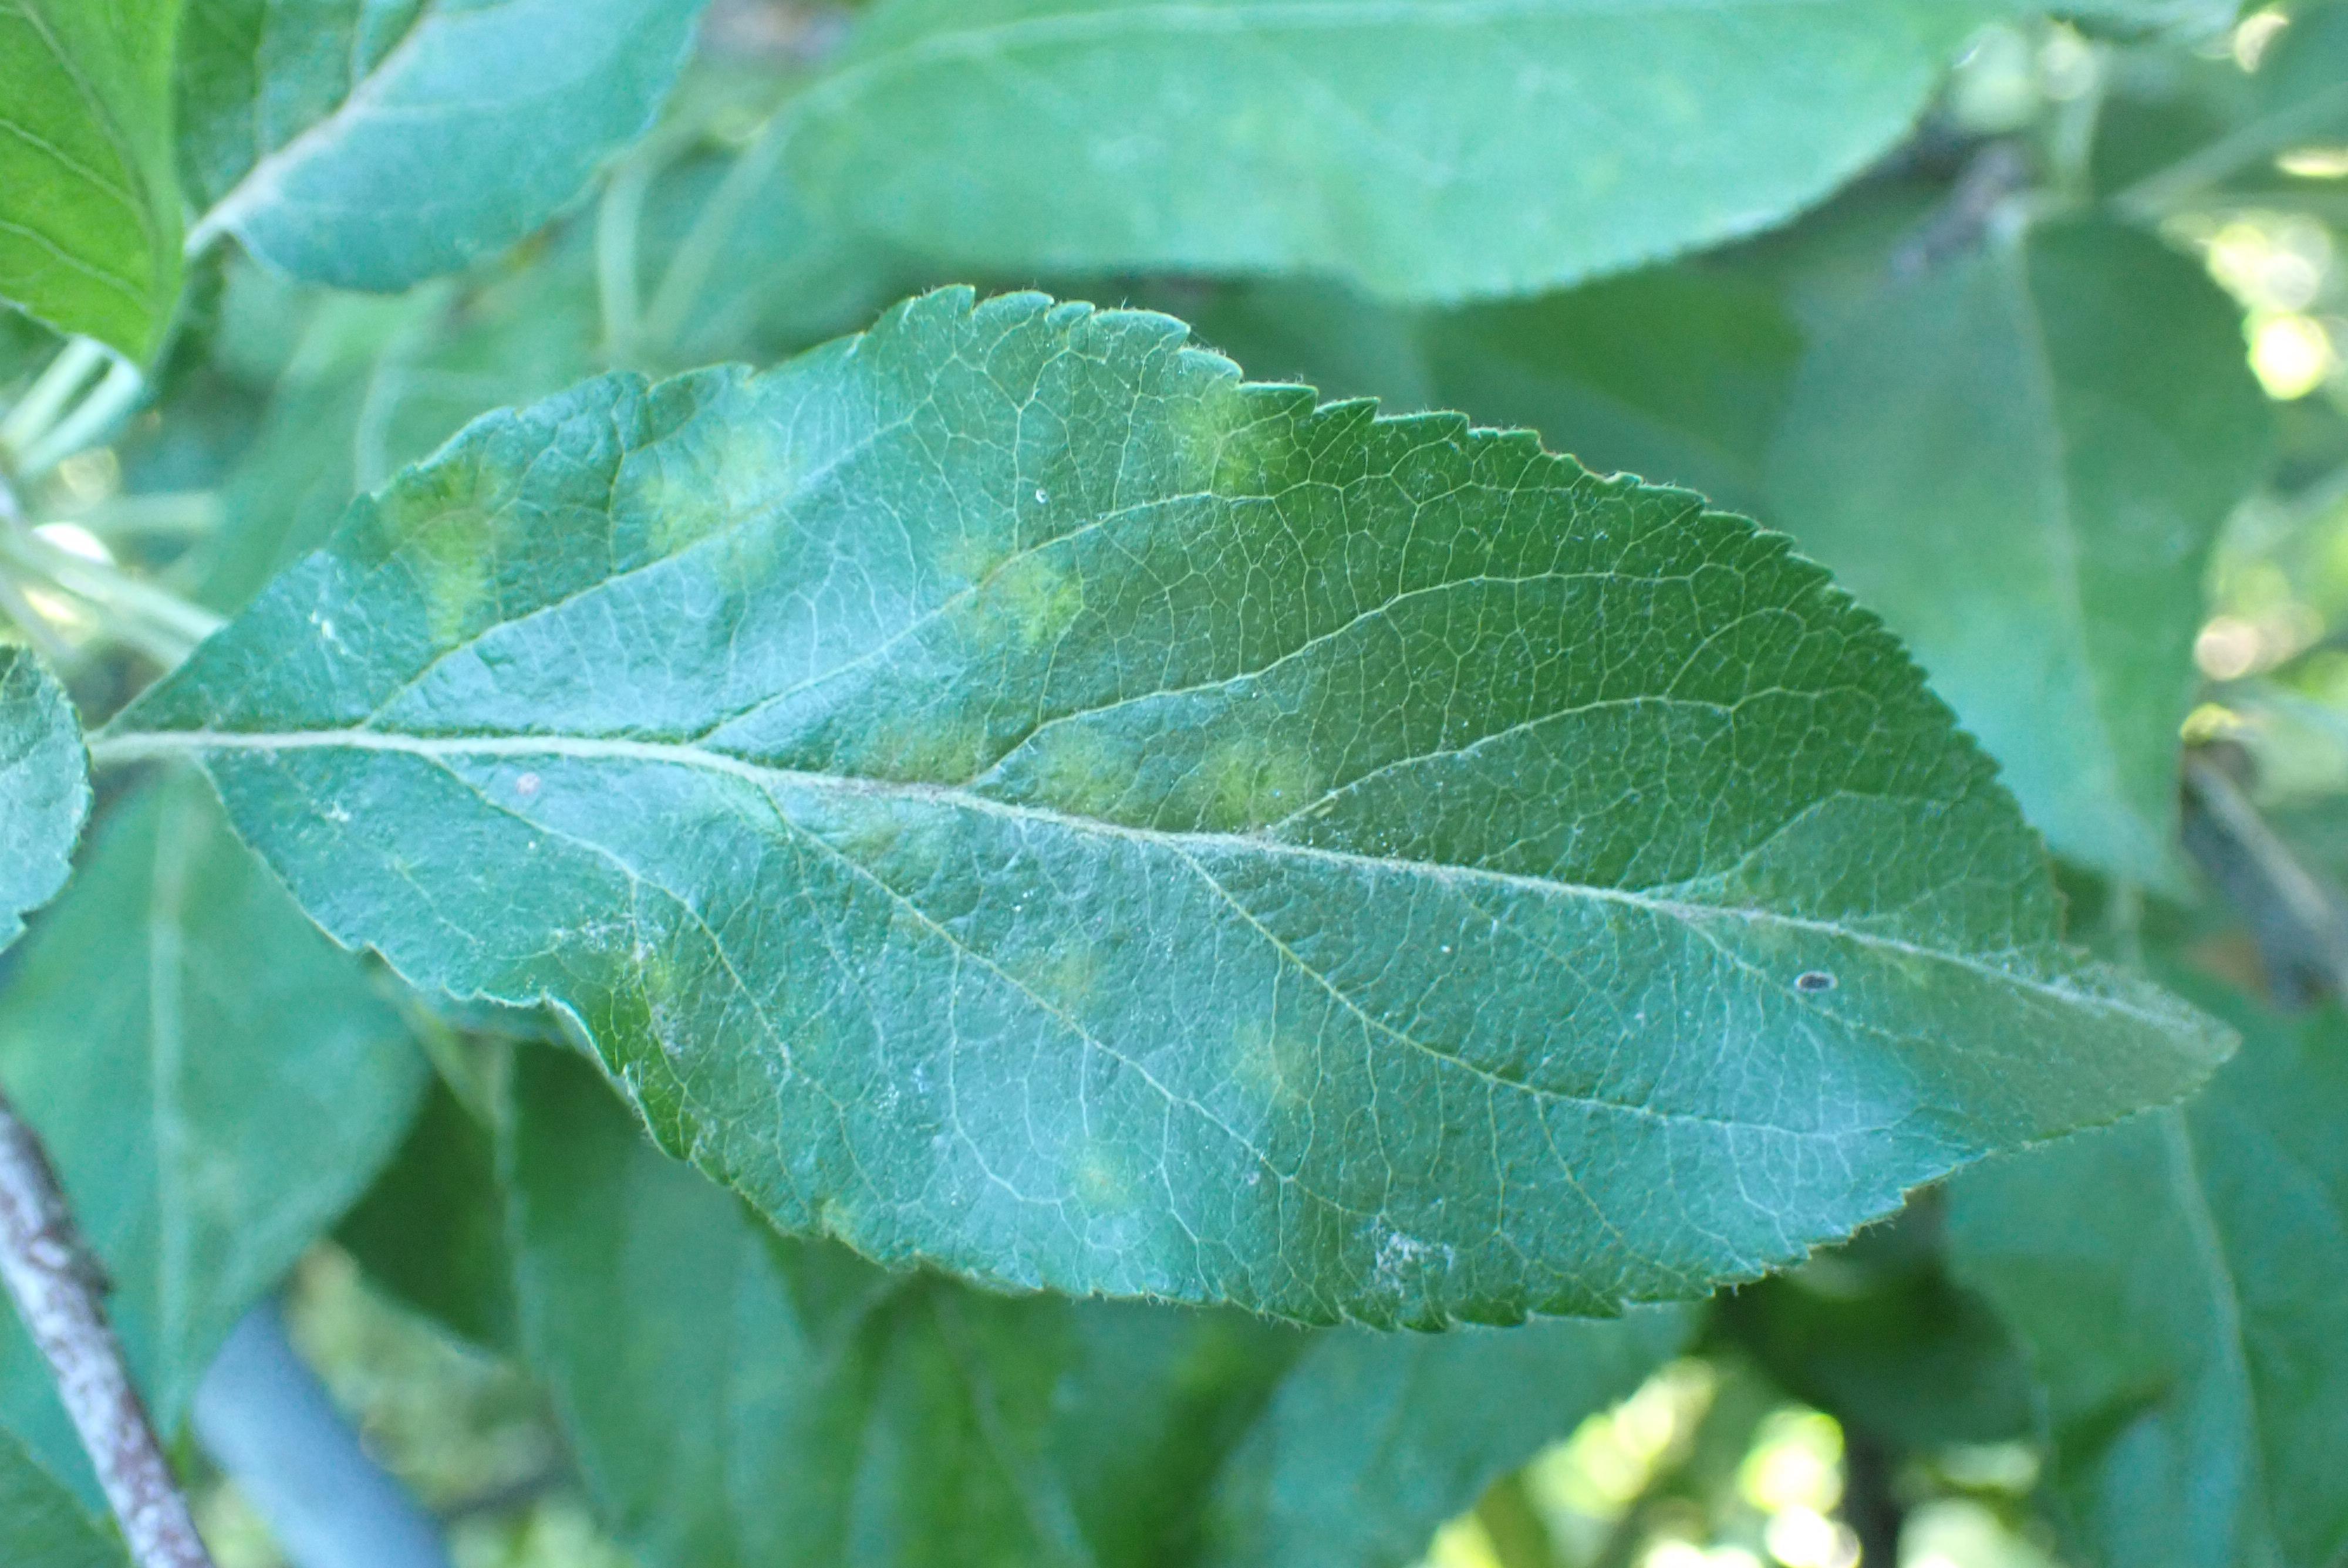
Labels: scab